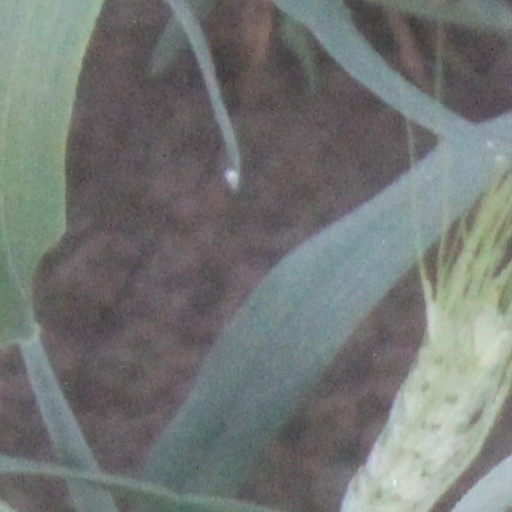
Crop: wheat